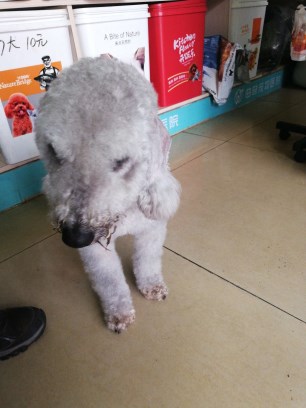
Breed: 214-n000033-Bedlington_terrier